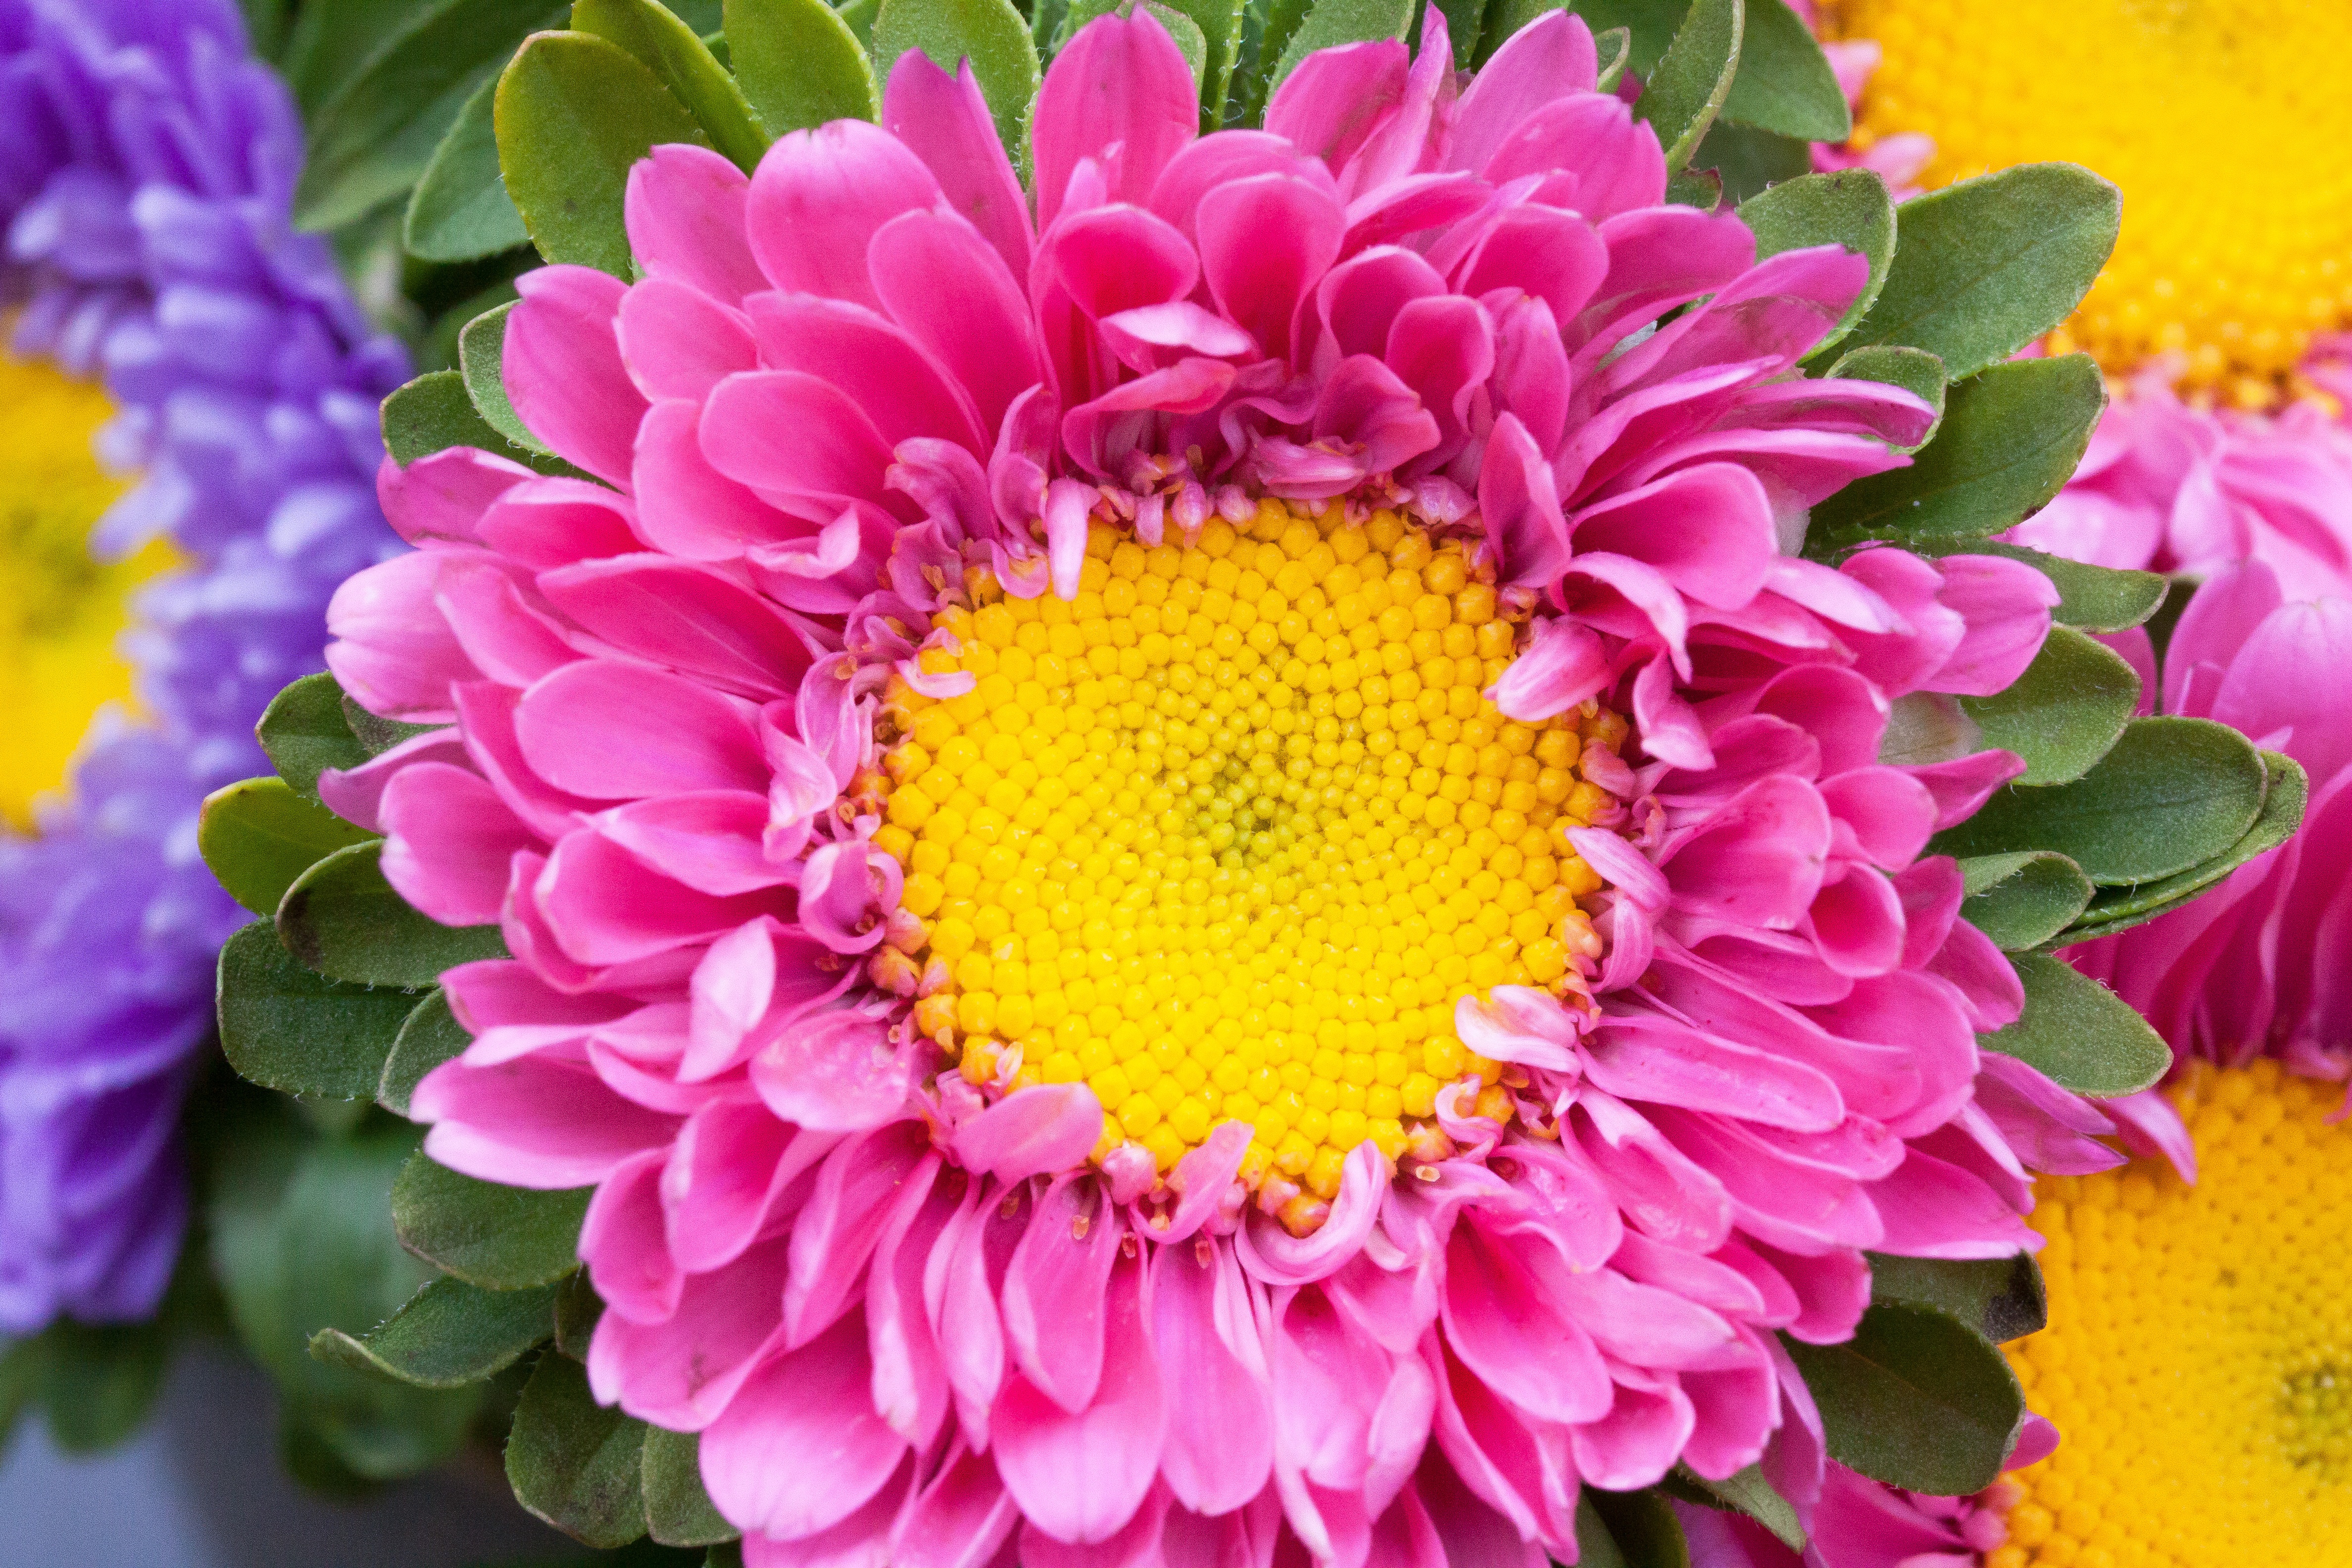
nature, blossom, plant, flower, petal, bloom, decoration, green, autumn, yellow, garden, pink, flora, flowers, violet, gerbera, floristry, autumn flowers, asters, flowering plant, daisy family, flower bouquet, asterales, annual plant, land plant, chrysanths